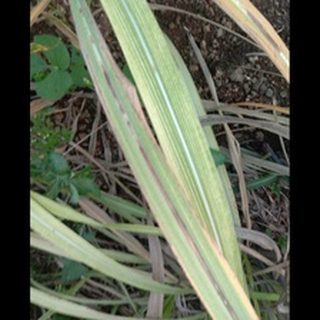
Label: sugarcane_red_rot